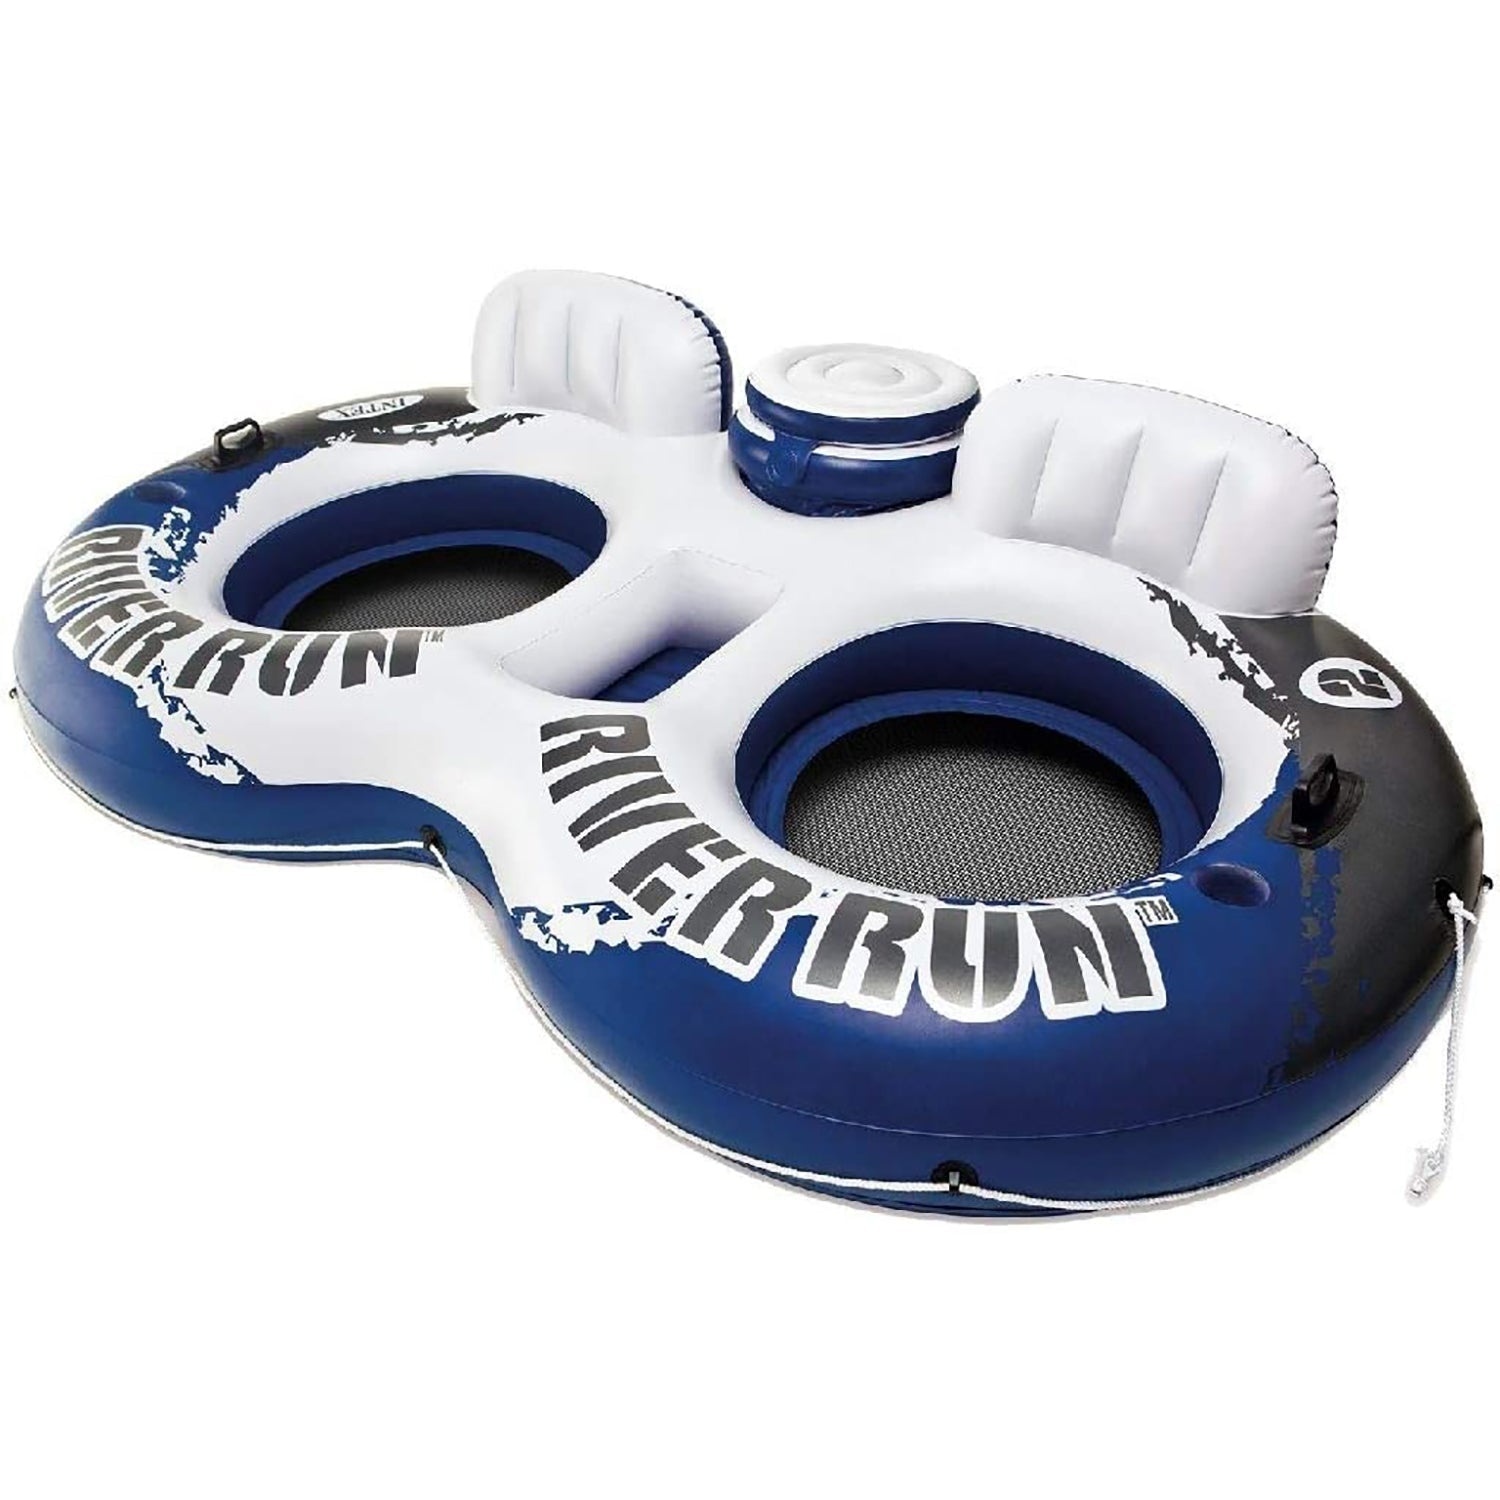
Intex - River Run Double Inflatable Pool Chair, 95.5'' x 62'', With Integrated Cooler, Blue and White
Have fun relaxing and floating in the pool or lakeside with the Intex® River RunT II Inflatable Water Tube. Designed with two interconnected lounges and a large built-in cooler with lid, this lounge is perfect for floating around with a friend. Built-in folders make it easy to navigate, and the mesh bottom keeps you cool. This fun lounger features five air chambers for added safety and two built-in drink holders to keep your refreshments close while you relax in the water. easy-to-use connectors are included to attach it to other Intex® River RunT floats. An all-around grab rope and two sturdy grab handles are included for easy use. Comfortable backrests and mesh bottom Versatile bathrobe Large built-in cooler with lid 2 durable grab handles 2 integrated cup holders 5 air chambers 2 easy to use connectors included to connect with other Intex® floats Approximate deflated size: 95.5 inches x 62 inches Includes repair kit Age category: adult Maximum weight limit of 440 lbs.
Brand: Intex
Category: Home & Garden > Pool & Spa > Pool & Spa Accessories > Pool Floats & Loungers